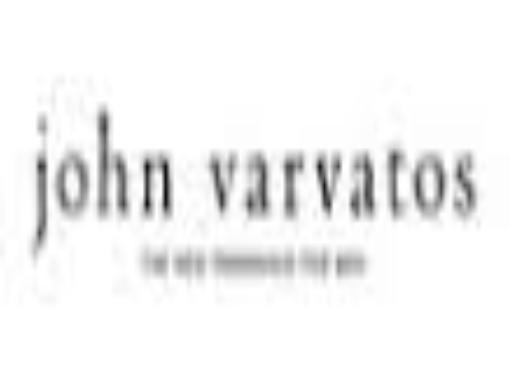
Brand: John Varvatos
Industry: Clothes